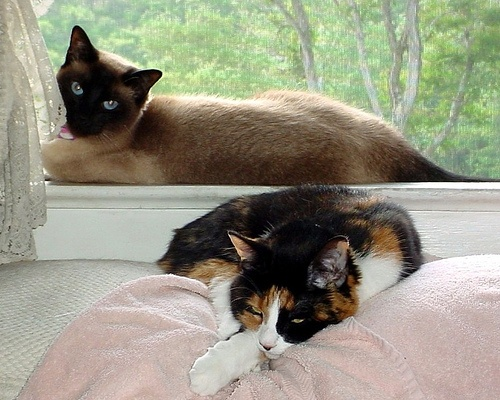
A Siamese cat sitting on a window sill next to another cat on a pillow.
Two cats lying down next to each other beside a closed window.
a cat laying on a window sill and a cat laying on top of a couch
a Siamese cat and another black white and brown cat
Two cats laying down next to each other.